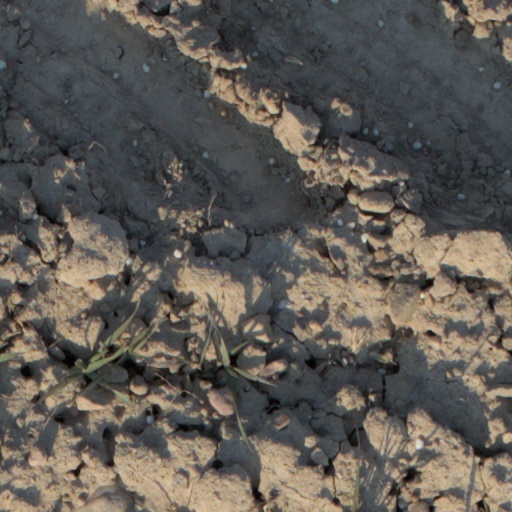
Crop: wheat